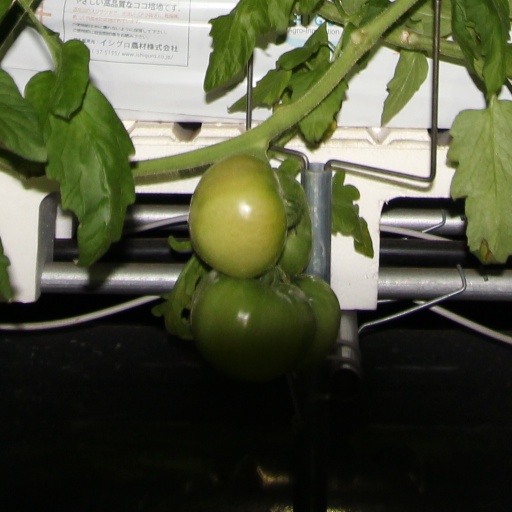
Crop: tomato